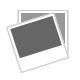
ecology and conservation by person